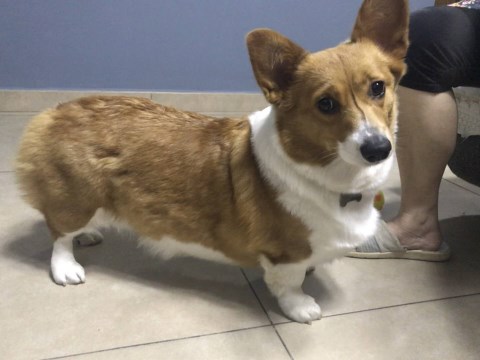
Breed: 2909-n000116-Cardigan